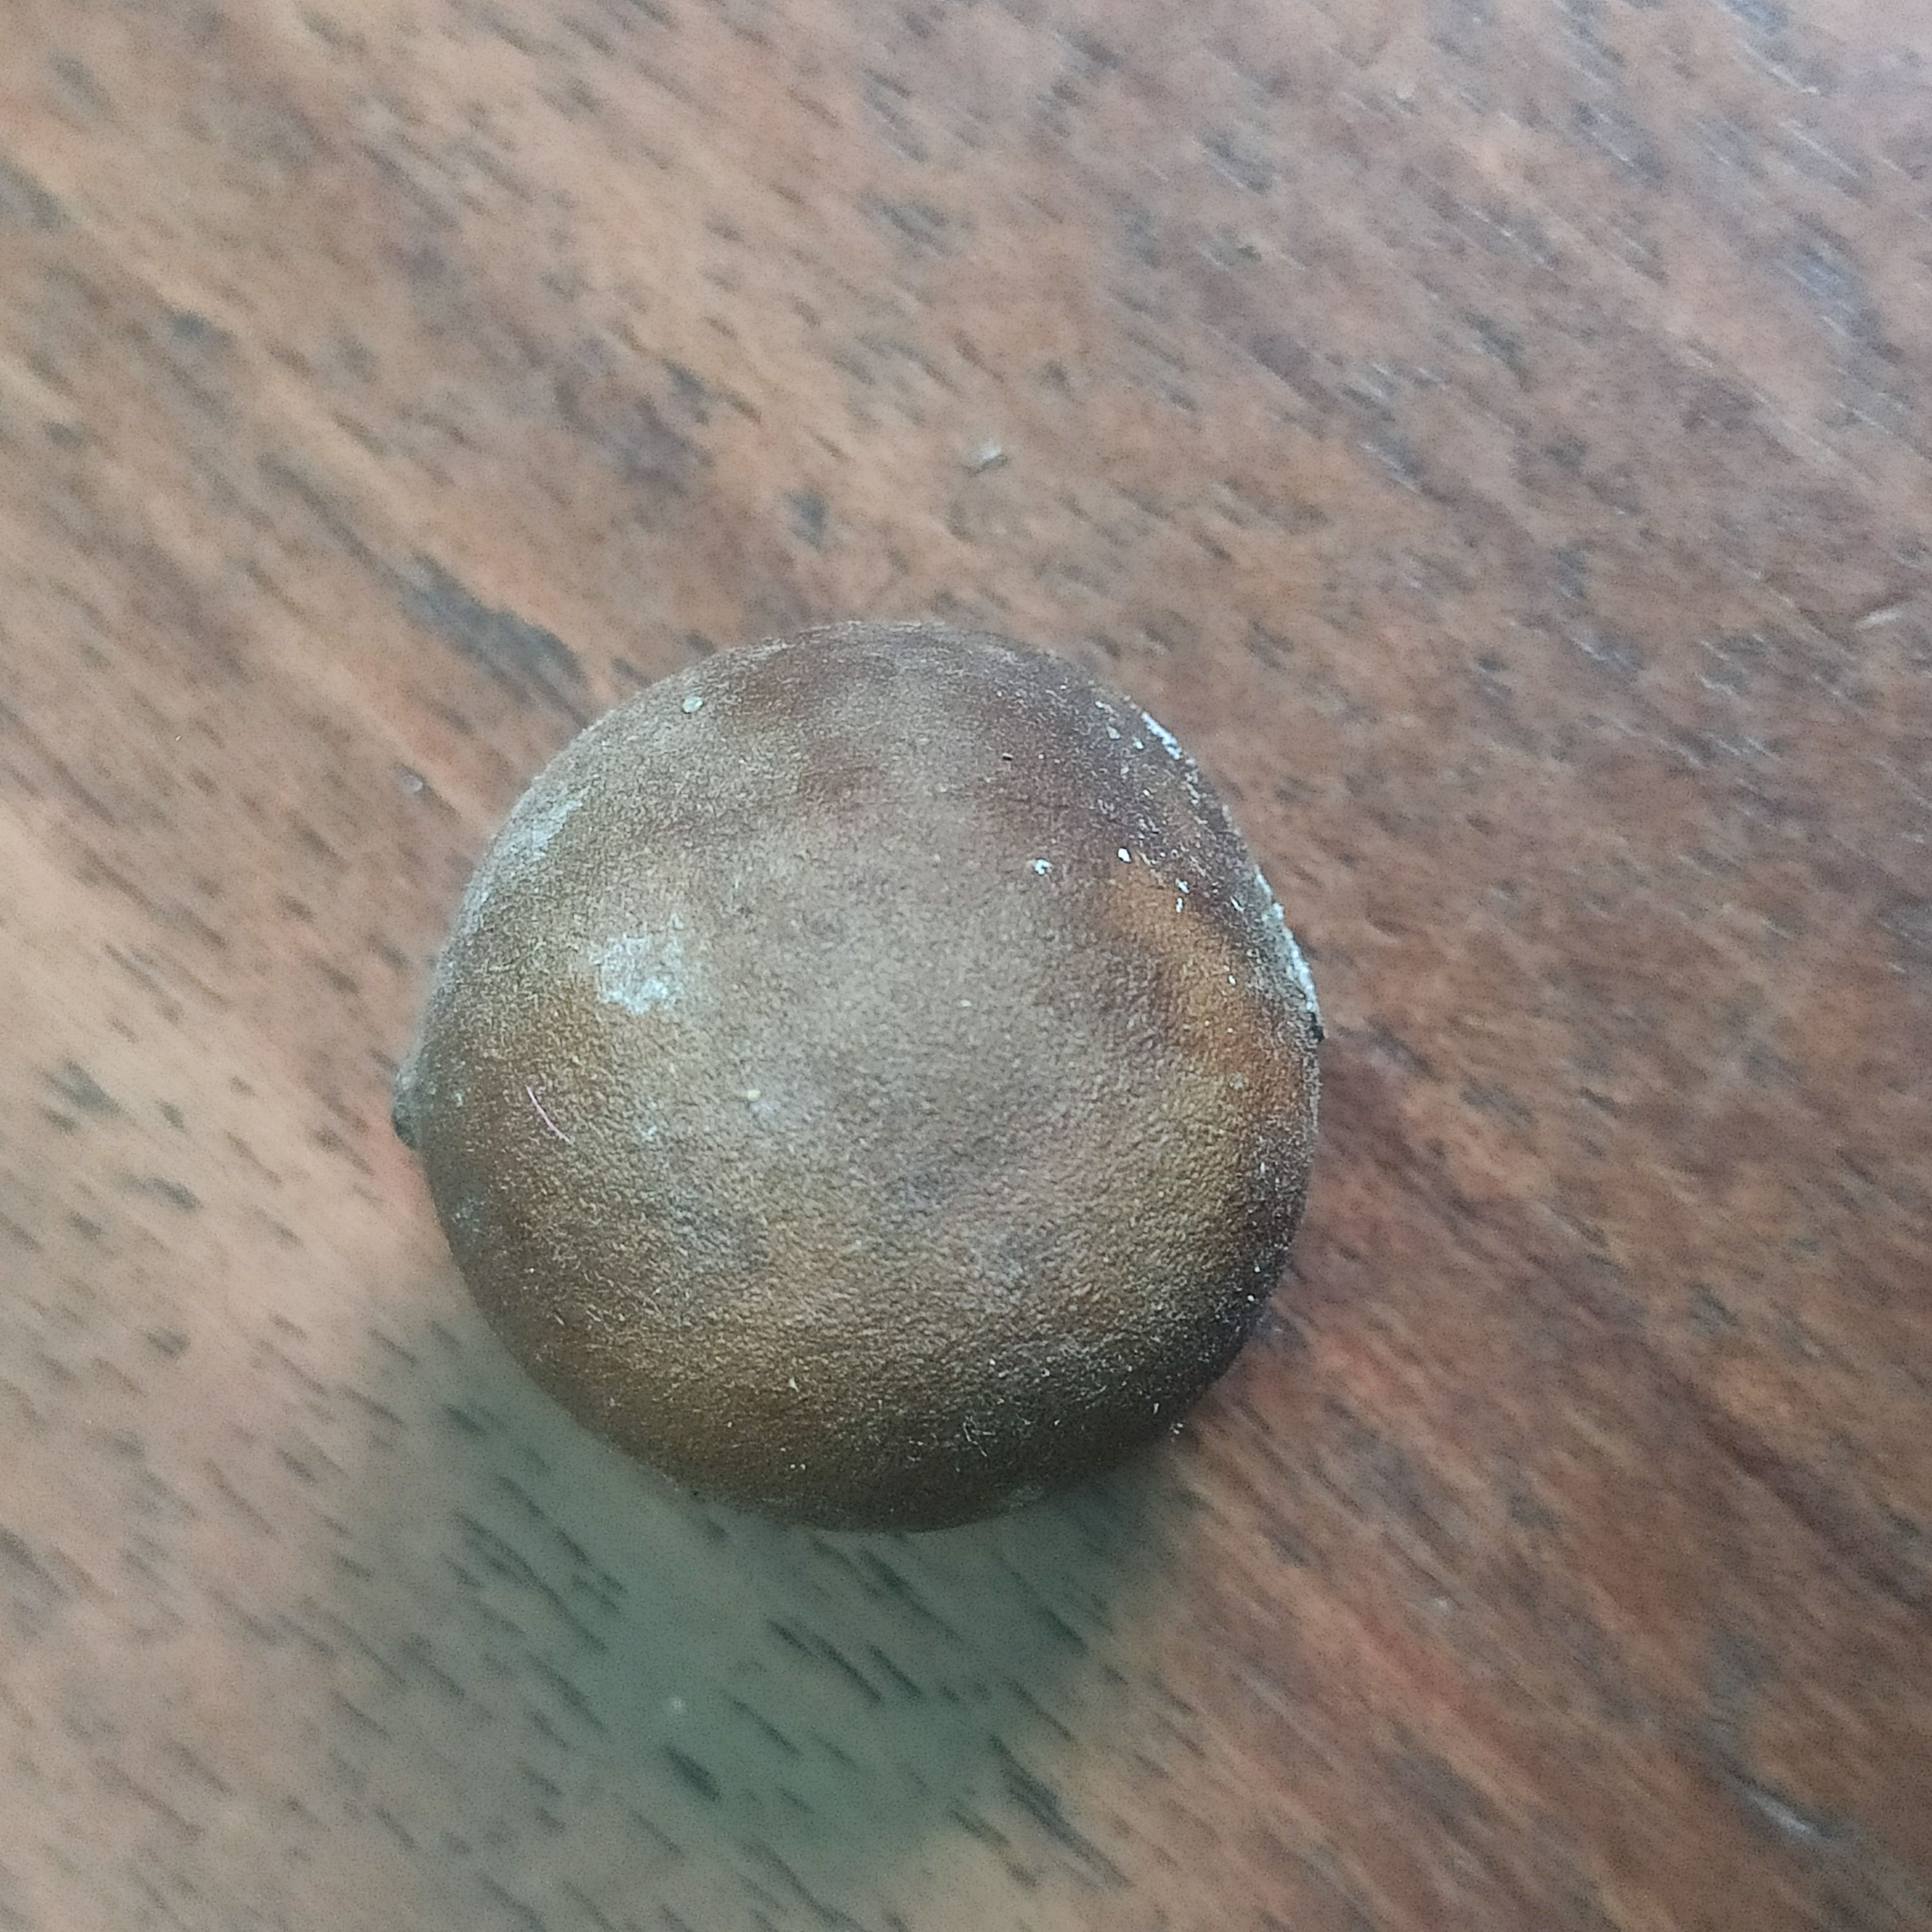
Fruit: burmese-grape
Grade: 3rd-grade